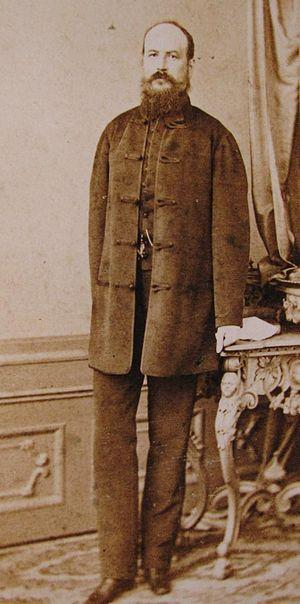
Levin Rauch, souverain de Croatie (27 juin 1867 - 26 janvier 1871
Le baron Levin Rauch de Nyék est un homme politique austro-hongrois nommé de Ban du royaume de Croatie-Slavonie de 1867 à 1871. Il est plus célèbre pour avoir assurer la victoire du Parti Unioniste en modifiant la loi électorale et terrorisant ceux qui étaient en mesure de voter.